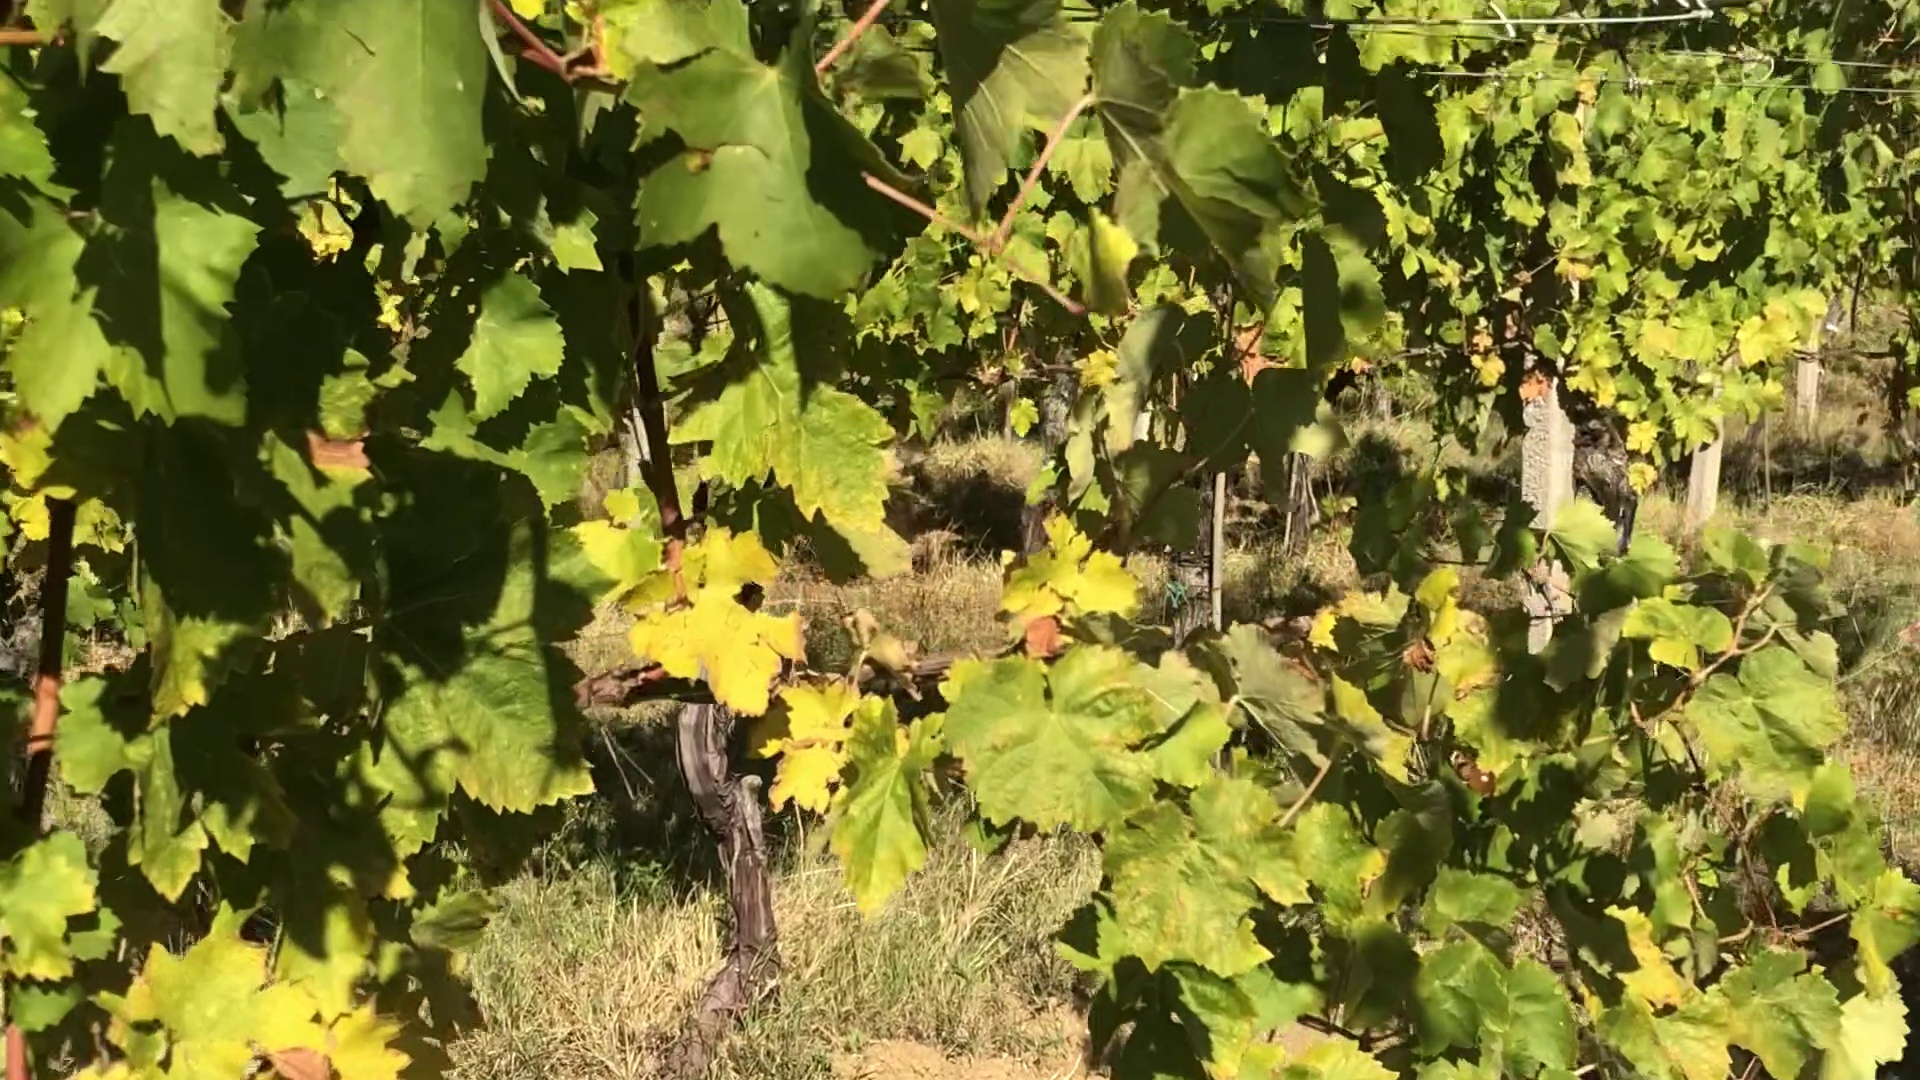
Label: healthy